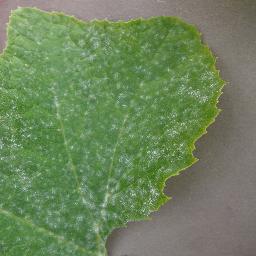
Label: Squash___Powdery_mildew